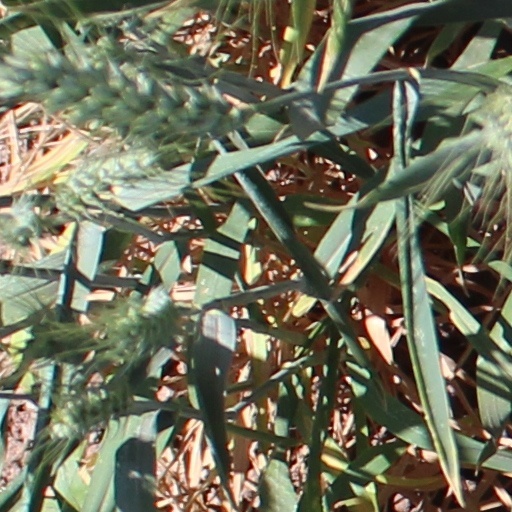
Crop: wheat